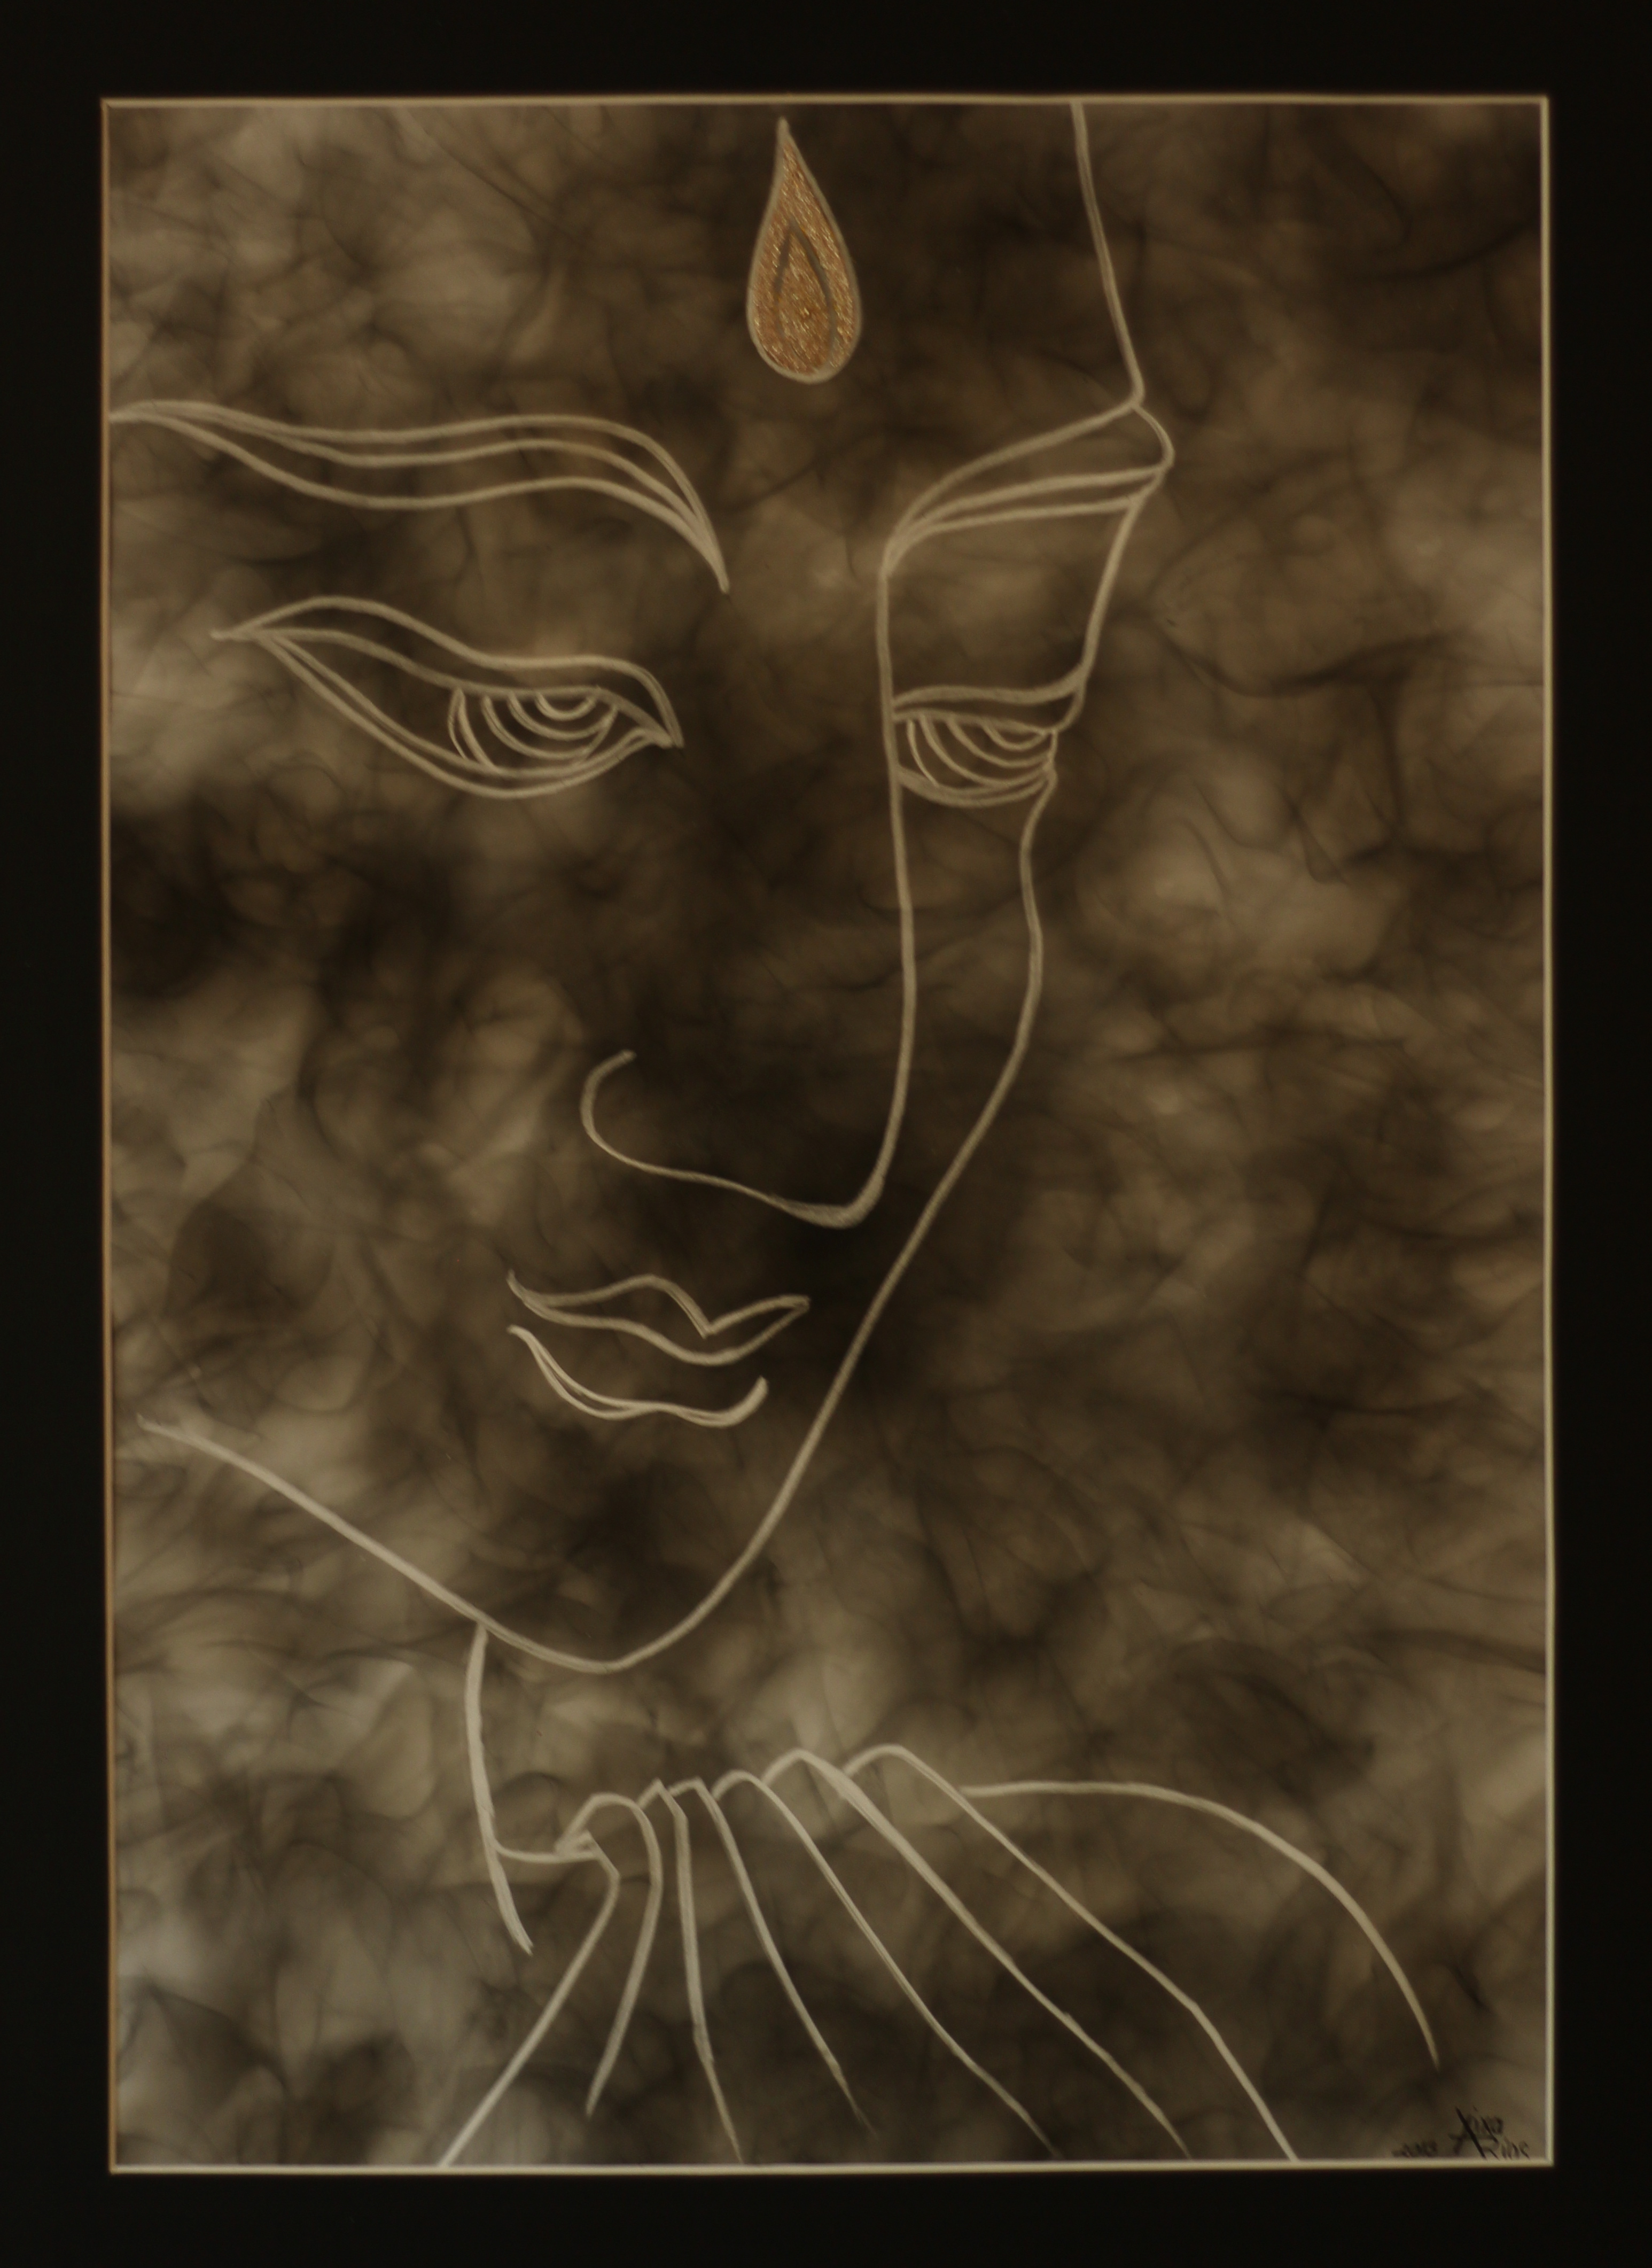
draw, head, art, drawing, visual arts, black and white, illustration, eye, portrait, self portrait, stock photography, photography, painting, monochrome, sketch, artwork, fictional character